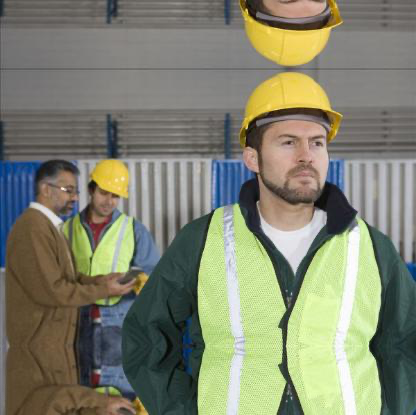
Objects in the image:
label: helmet
label: helmet
label: head
label: helmet